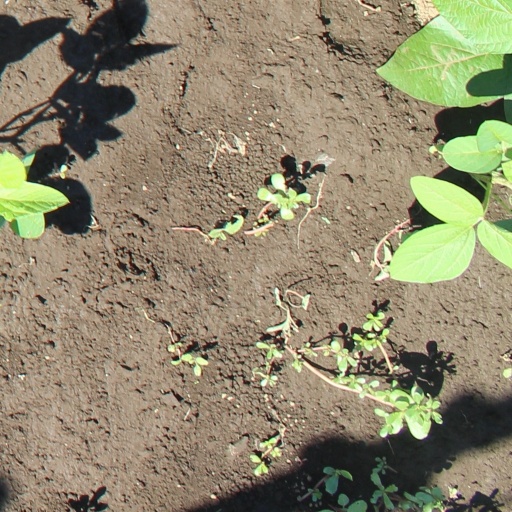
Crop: soybean